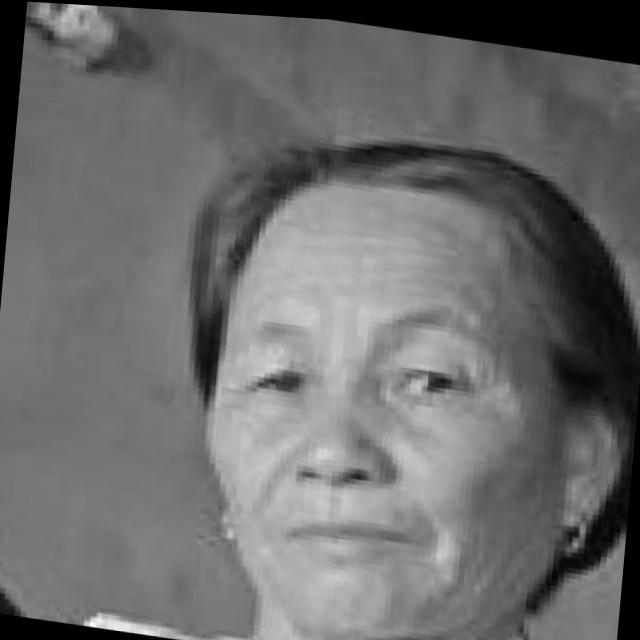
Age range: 45-64